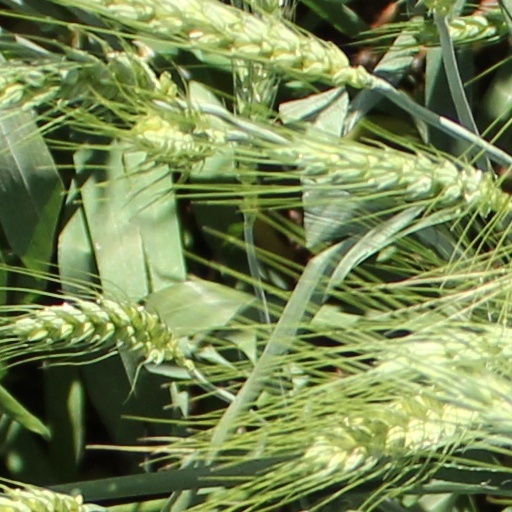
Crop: wheat